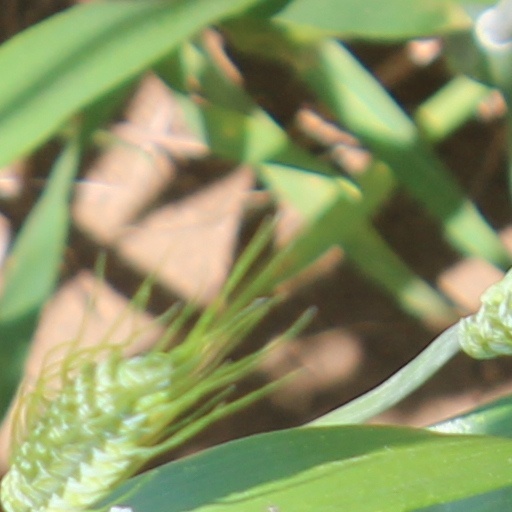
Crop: wheat